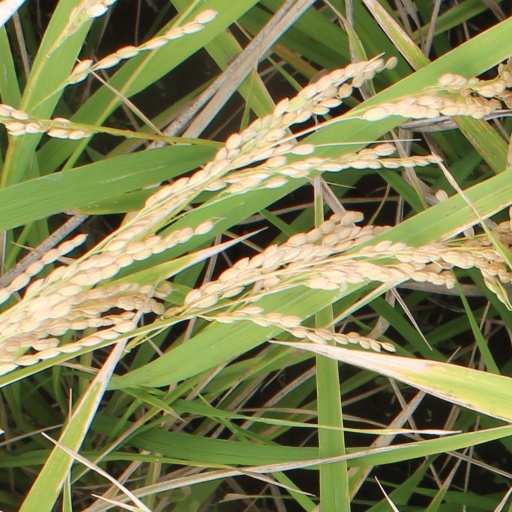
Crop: rice